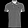
Label: T - shirt / top